Overcoats (duo)

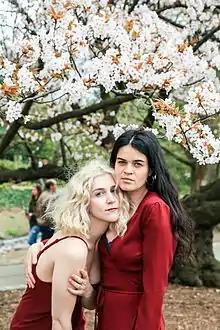
Hana Elion (left) and JJ Mitchell of Overcoats

Overcoats is a New York based indie pop duo consisting of singer-songwriters Hana Elion and JJ Mitchell. Their second full length record, "The Fight", came out March 6, 2020 on Loma Vista Recordings. On June 4, 2021, they released an EP, "Used To Be Scared Of The Dark", featuring collaborations with Middle Kids and Tennis (also out on Loma Vista Recordings).